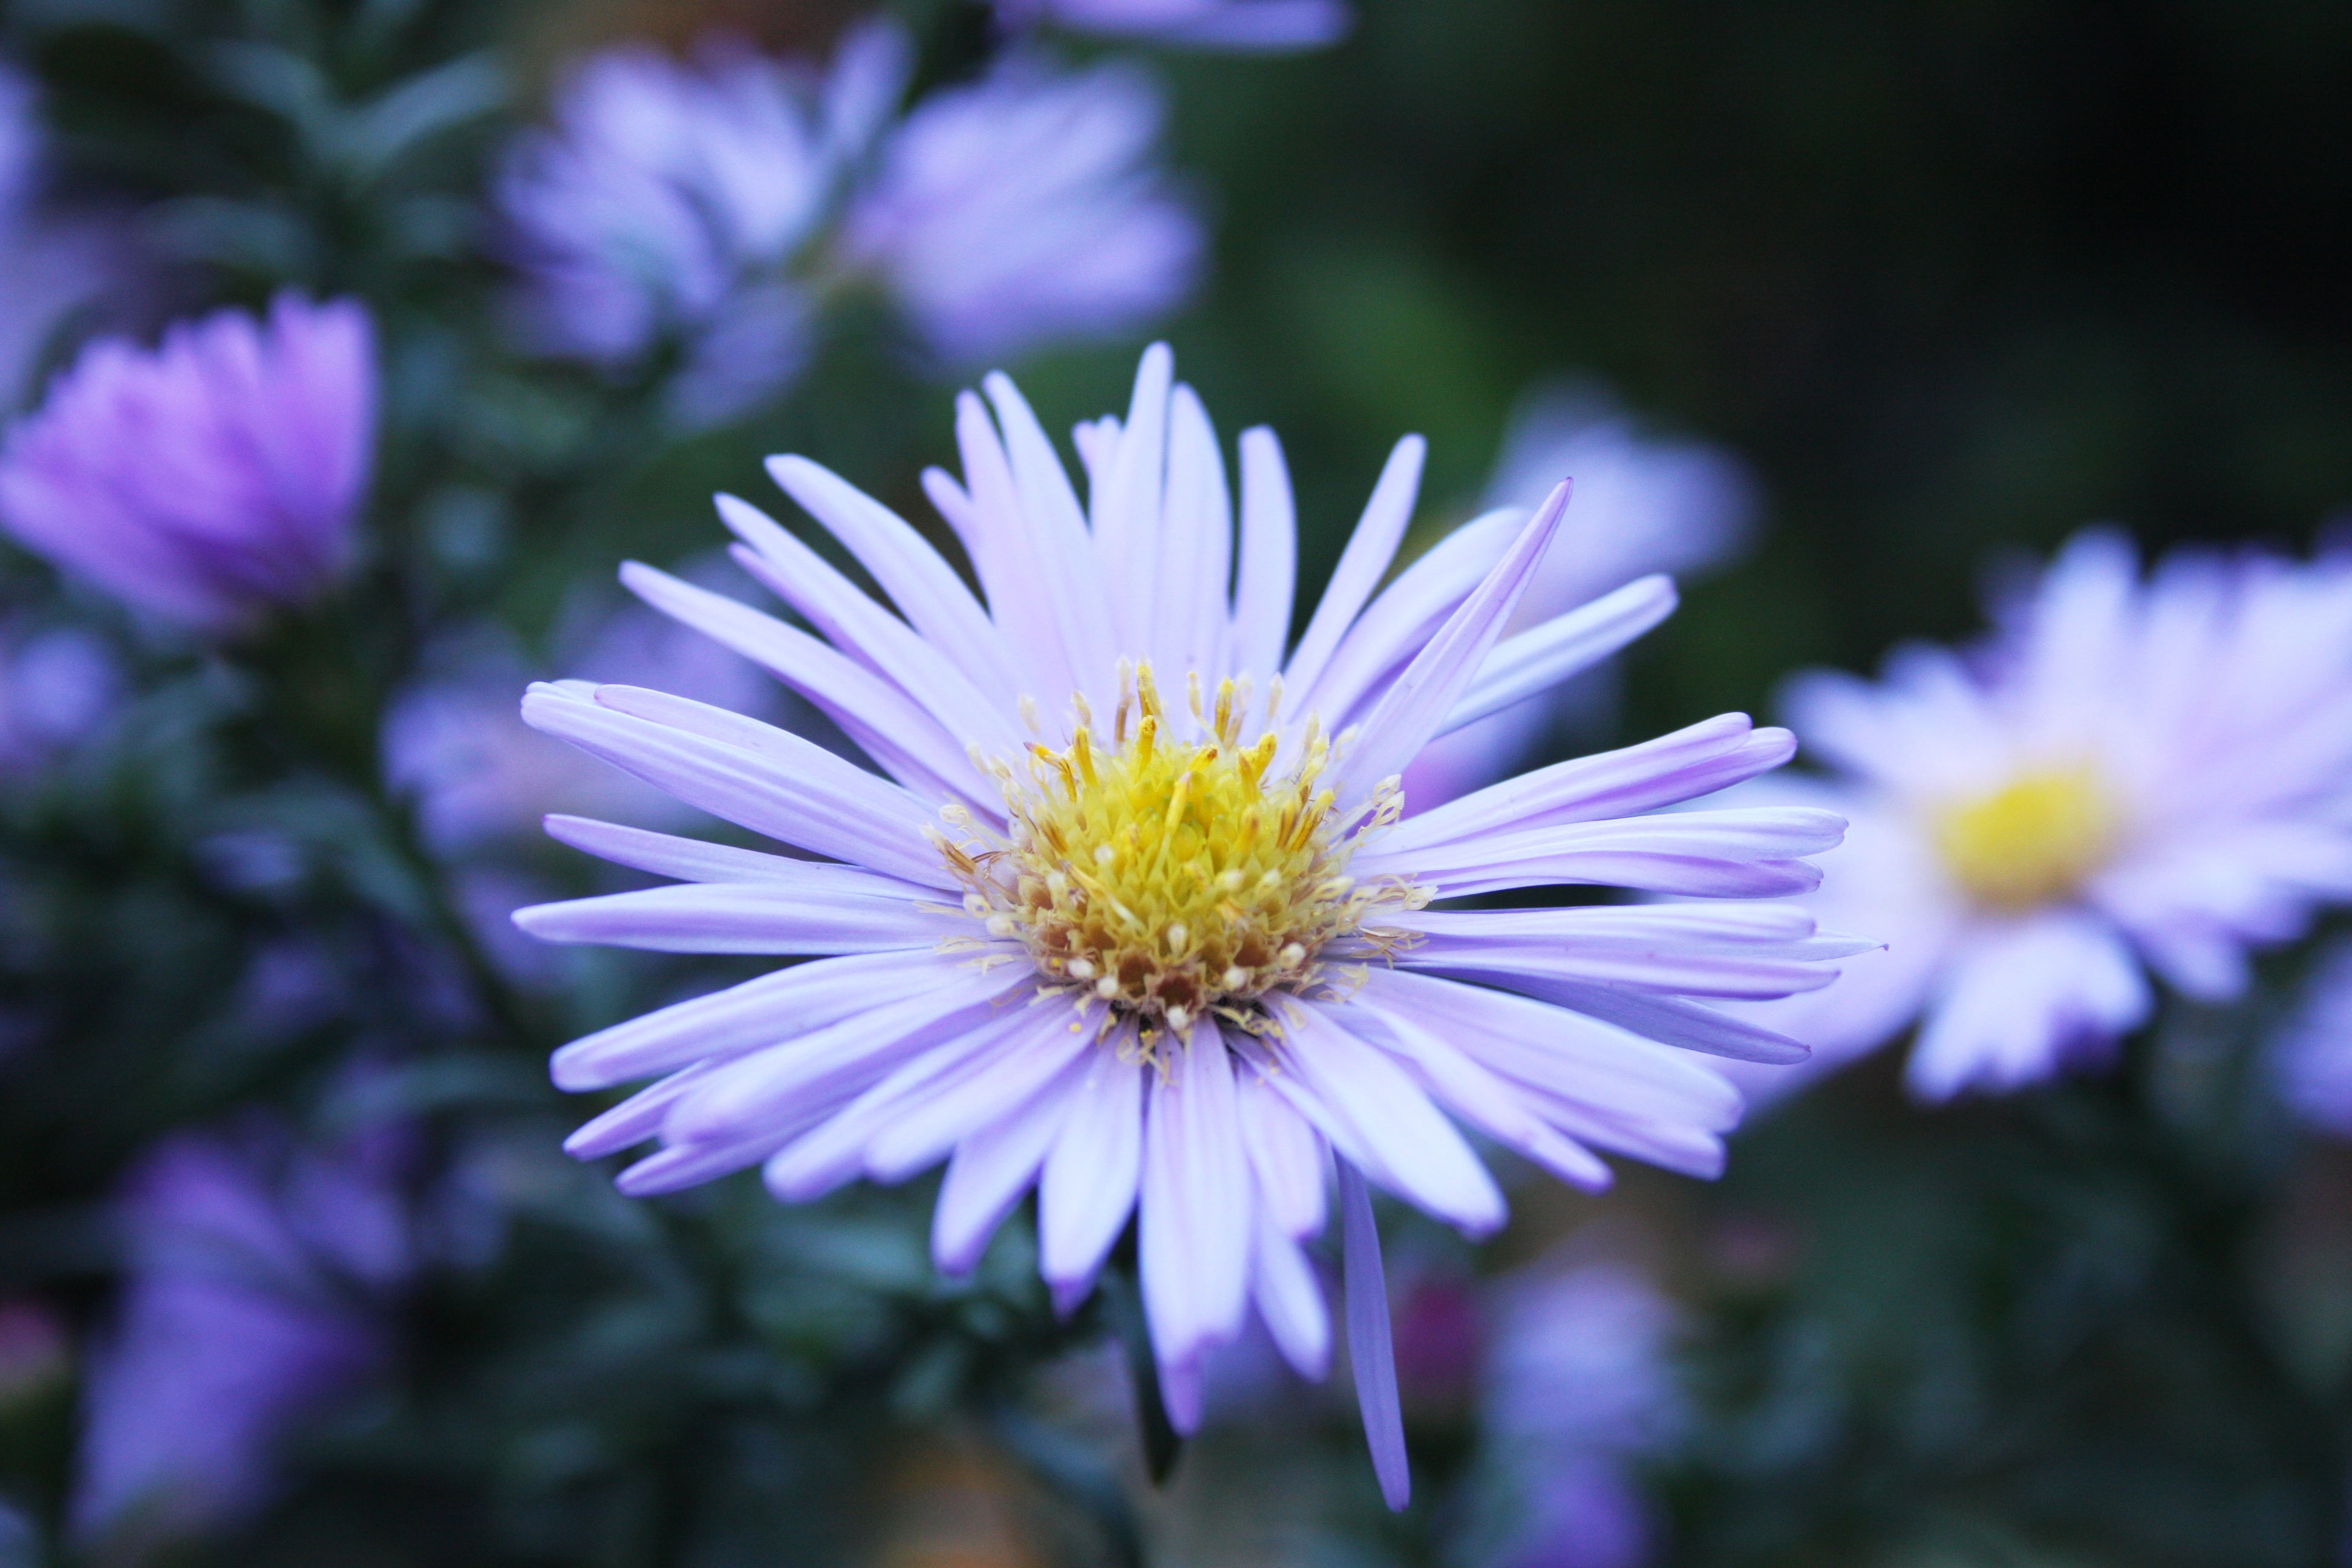
nature, blossom, plant, flower, purple, petal, bloom, daisy, spring, botany, flora, wildflower, close up, violet, aster, purple flower, macro photography, flower purple, flowering plant, daisy family, oxeye daisy, annual plant, plant stem, land plant, marguerite daisy